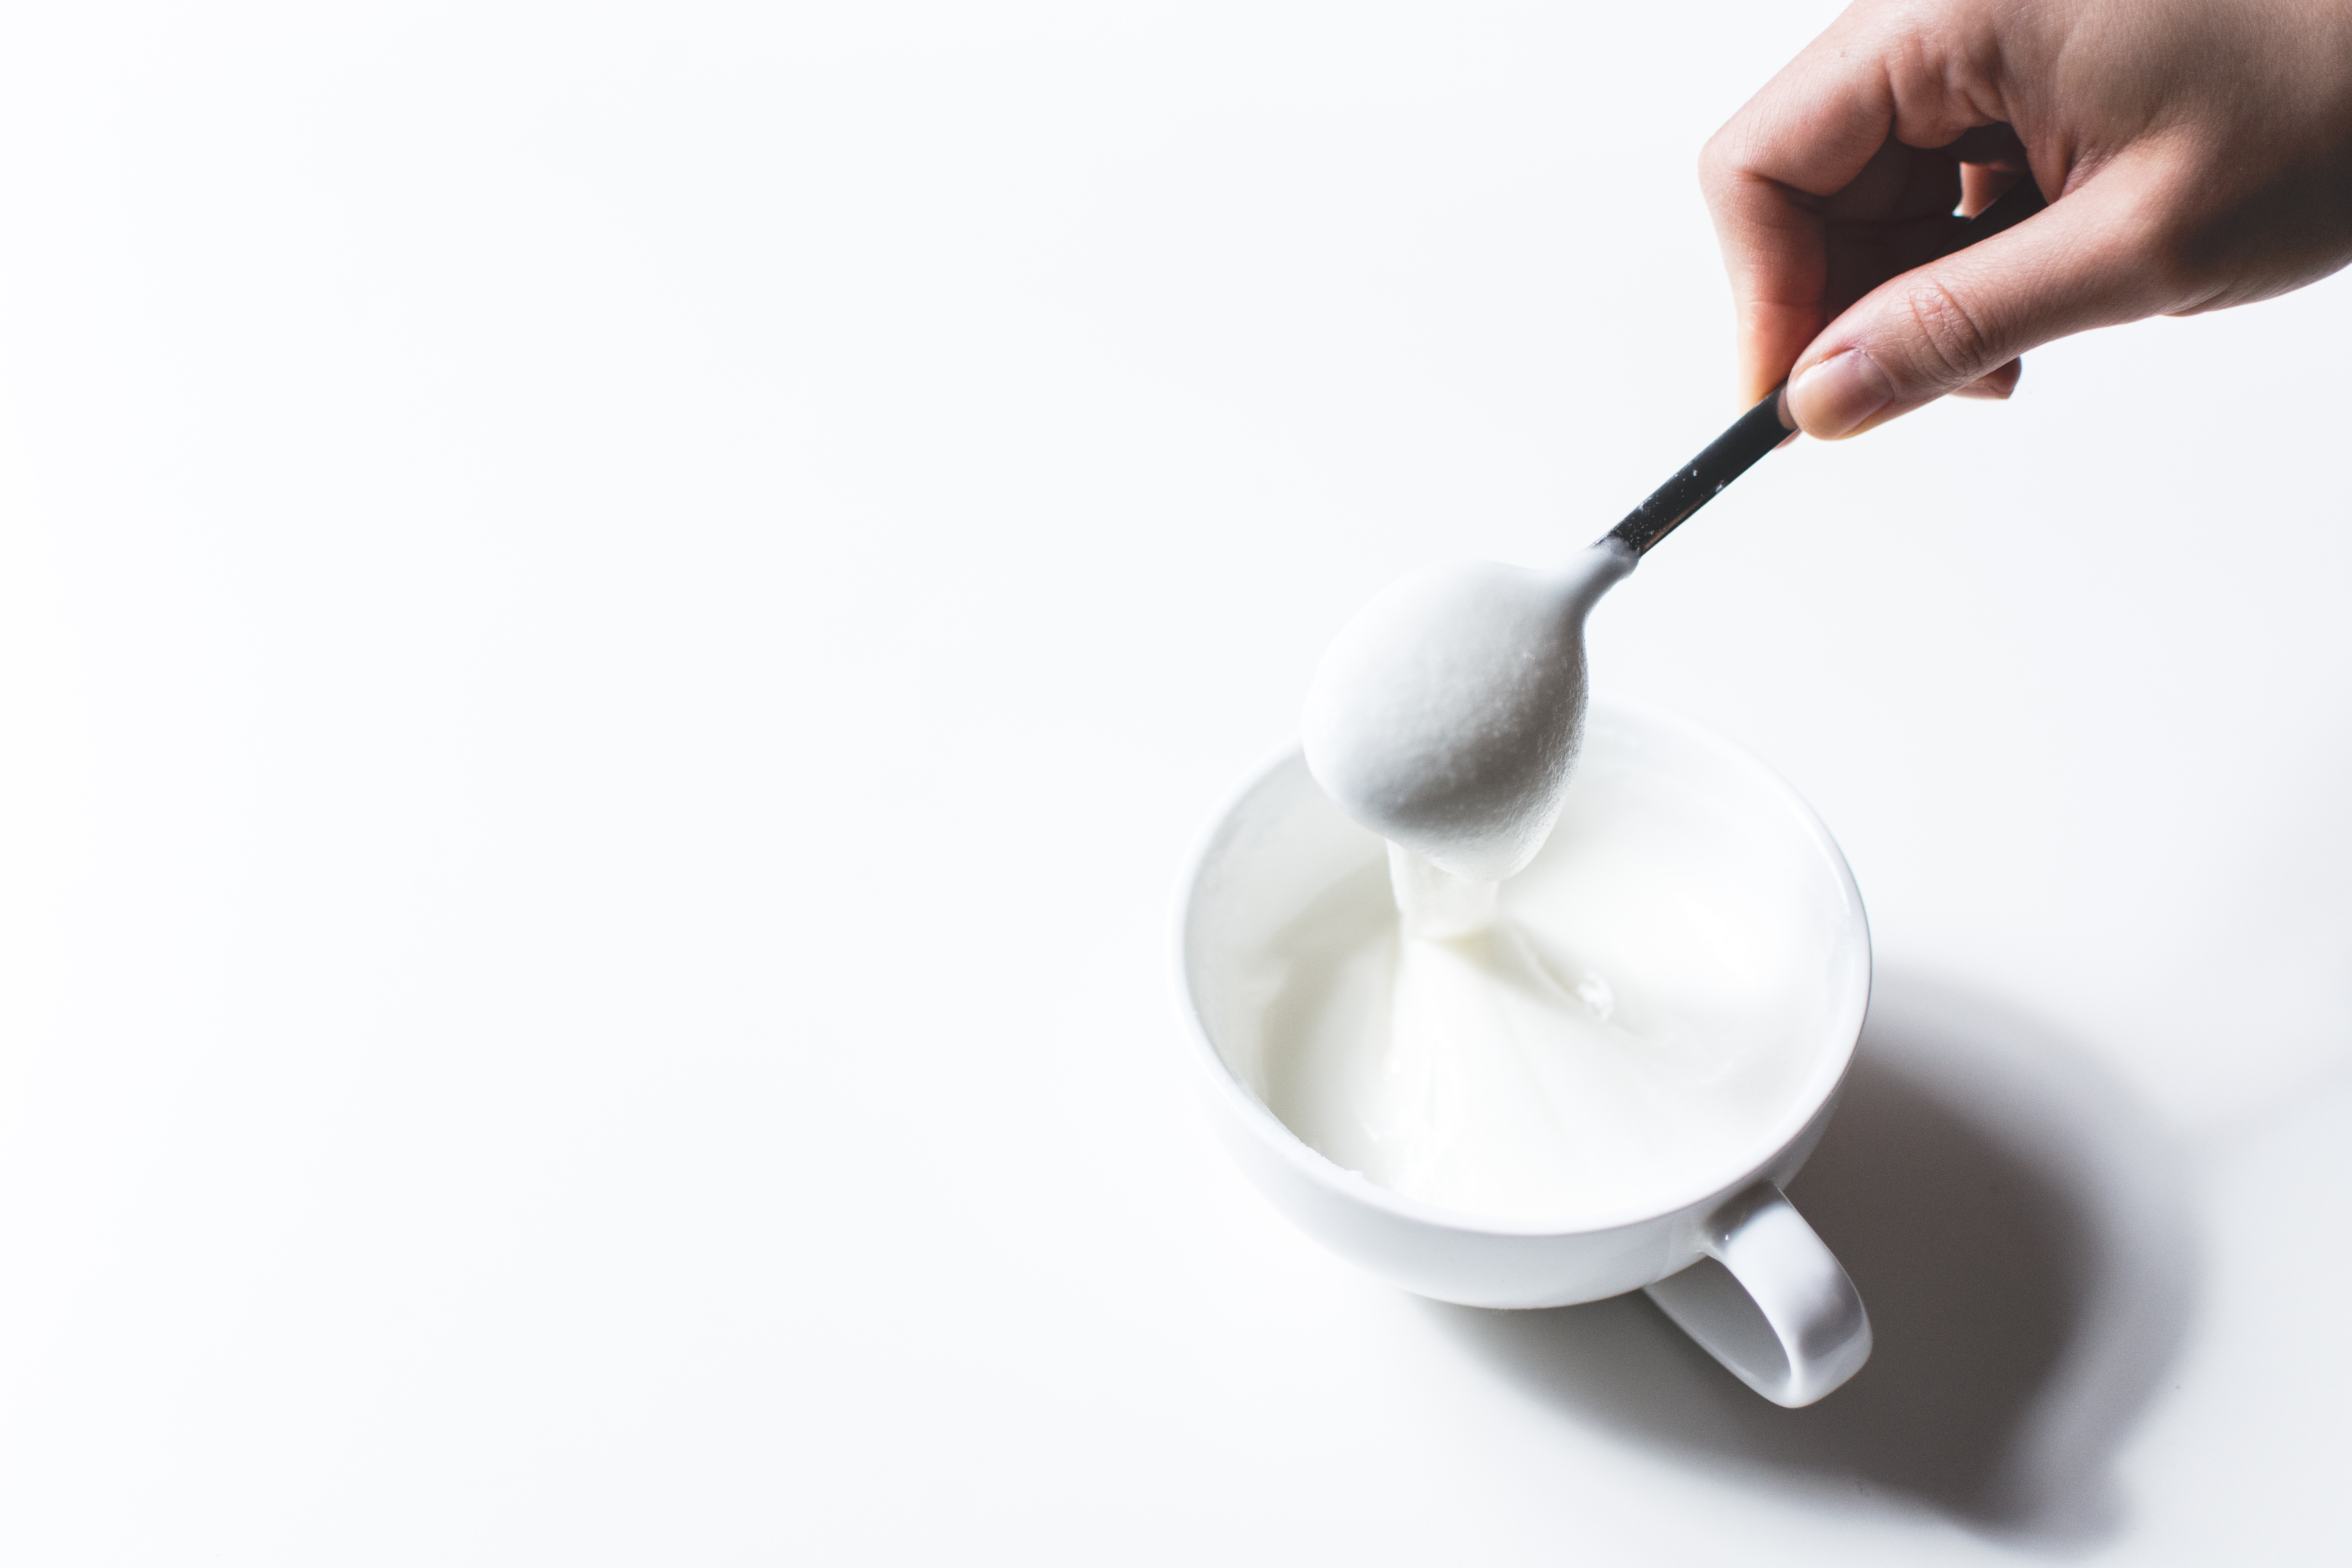
spoon, dairy, food, breakfast, tableware, cuisine, cutlery, yogurt, cream, serveware, milk